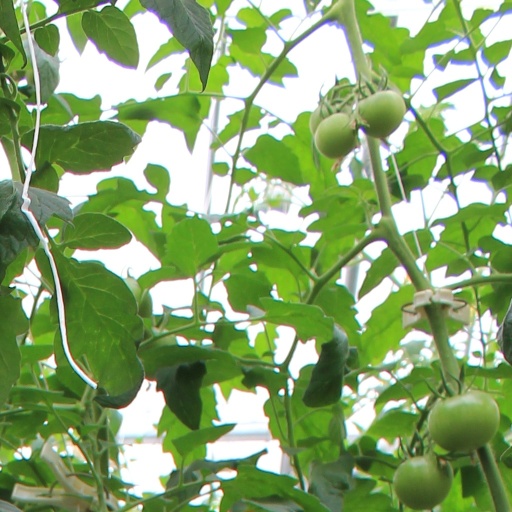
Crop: tomato